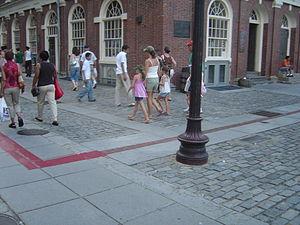
Le Freedom Trail est une ligne rouge qui permet aux touristes de suivre un circuit pour découvrir les principaux monuments et hauts-lieux de la ville de Boston, sur environ 4 kilomètres. Le thème est la révolution américaine.